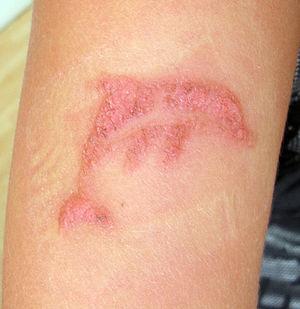
Dermatite due à un tatouage temporaire à l'henné noir, représentant un dauphin.